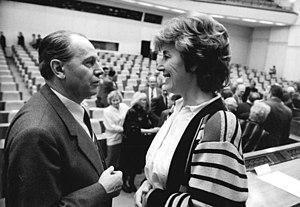
Christa Luft, née Christa Hecht le 22 février 1938 à Krakow am See est une femme politique est-allemande. Elle est la première ministre de l'Économie entre 1989 et 1990.